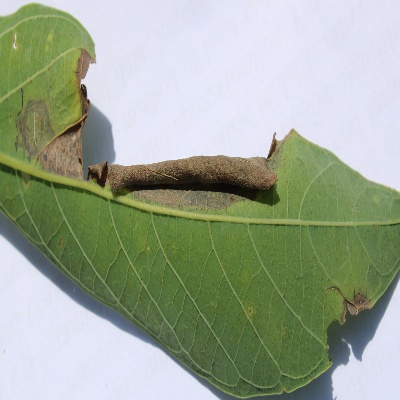
Crop: Cassava
Condition: bacterial blight